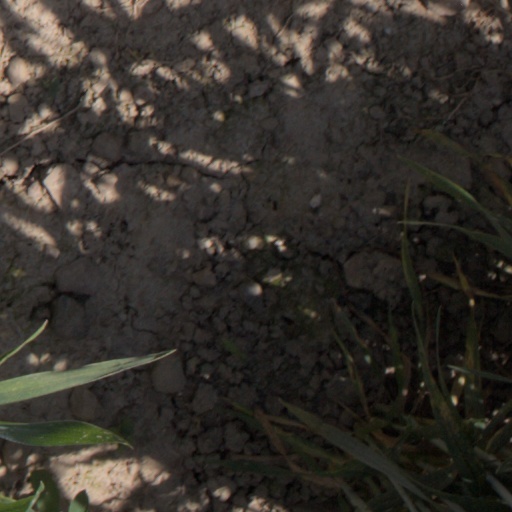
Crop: wheat